2019 4 Hours of Silverstone

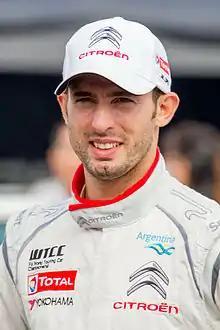
José María López (pictured here in 2014) brought the #7 Toyota TS050 Hybrid across the line to lead home a 1-2 finish for Toyota Gazoo Racing

As per WEC Regulations, Qualifying on Saturday, held after FP3, was split into 2 different sessions of 20 minutes each, with the first session being held for the LM GTE categories, and the second session being held for the Le Mans Prototype classes. In Qualifying, teams must nominate two drivers from each crew, who must at least set one timed lap in qualifying, with the reference for the starting grid being calculated on the average of the two fastest lap times (one per driver). In an instance where multiple teams set an identical average time, priority is given to the team who set the average earliest.